Interstate 40 in North Carolina

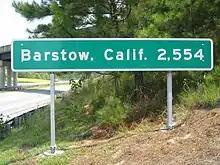
Barstow, California, distance sign near Wilmington. This sign was permanently removed in 2009 after being repeatedly stolen.

I-40 continues southeast through rural Johnston County farmland, meeting NC 96 (exit 334) north of Peacocks Crossroads. Approaching Newton Grove, I-40 leaves Johnston County and crosses into Sampson County. I-40 travels along the southwestern side of Newton Grove, interchanging with NC 50 and NC 55 at exit 341 and US 701 at exit 343. US 13 crosses over I-40 in the vicinity of Newton Grove, but there is not a dedicated interchange. I-40 continues southeast of Newton Grove through rural Sampson County. It meets US 117 Connector and NC 403 at exit 355 southwest of Faison, and I-40 begins to parallel US 117 near the exit. I-40 departs Sampson County and enters Duplin County approximately southeast of exit 355. It continues through Duplin County for approximately before meeting NC 24 and NC 24 Bus. (exit 364) west of Warsaw. At the interchange, NC 24 begins an concurrency with I-40 to the southeast. An interchange with US 117 (exit 369) is located south of Warsaw and I-40 begins to travel around Magnolia to the east. NC 24 departs the freeway at NC 903 (exit 373) which provides access to Kenansville. After the interchange, I-40 primarily turns to the south, bypassing Teachey, Rose Hill, and Wallace to the east. Interchanges with Charity Road (exit 380), NC 11 (exit 384), and NC 41 (exit 385) provide access to these towns and to US 117. I-40 begins to run parallel to the Northeast Cape Fear River and enters Pender County after crossing Rockfish Creek near Wallace.